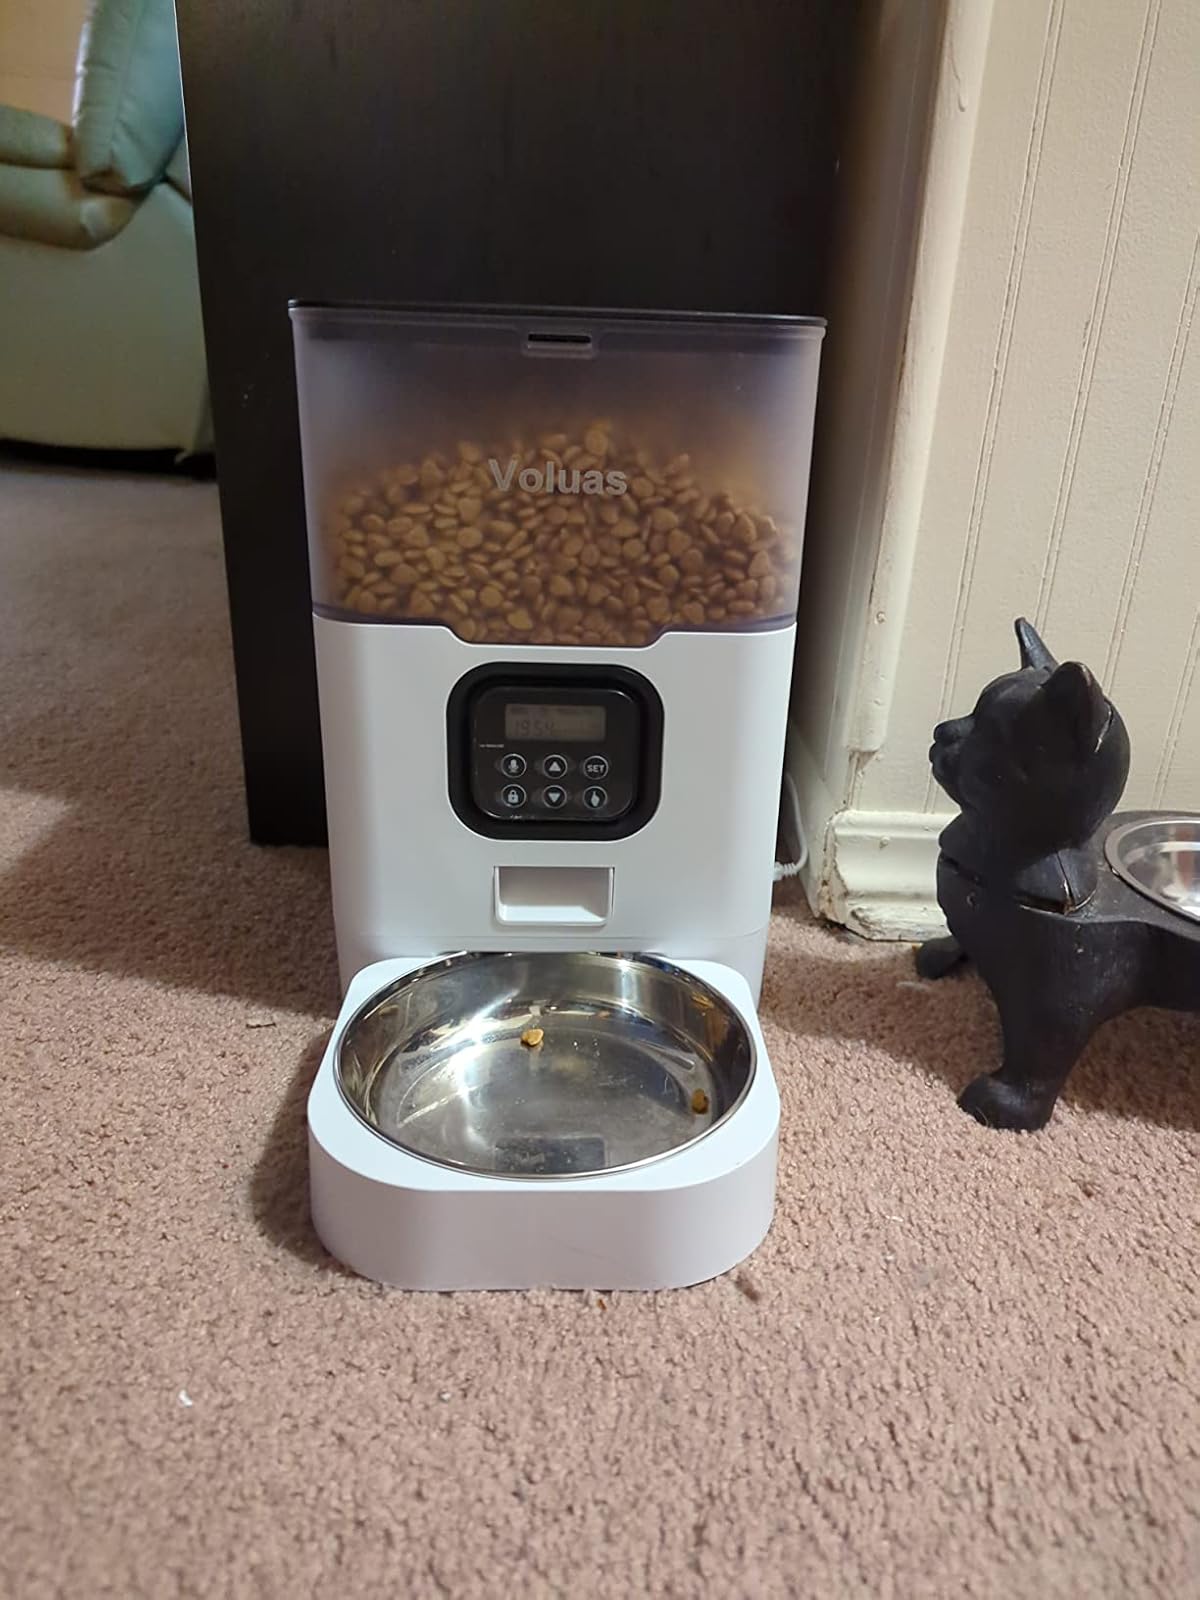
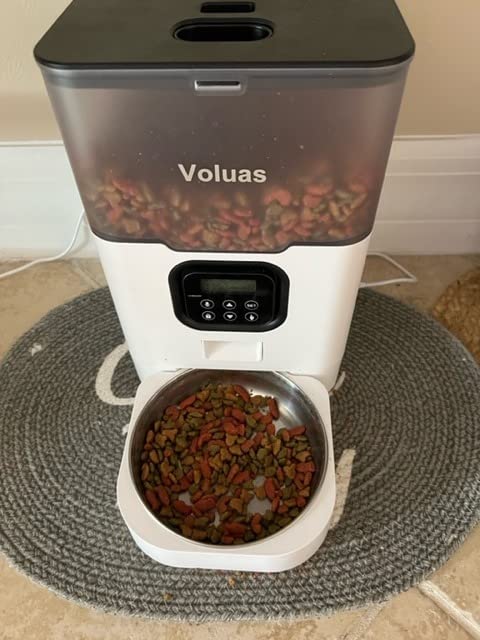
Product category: items_feeder
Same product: yes